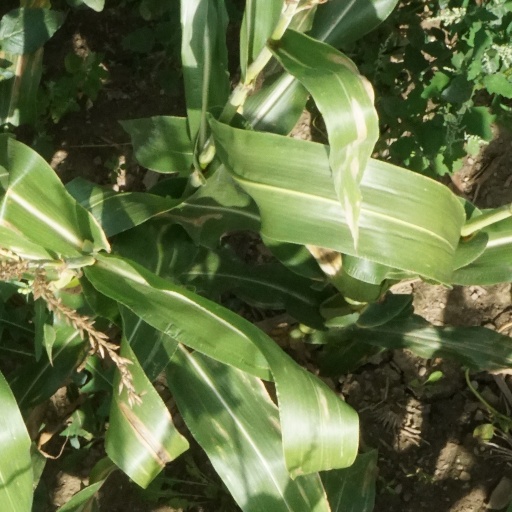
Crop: maize; corn